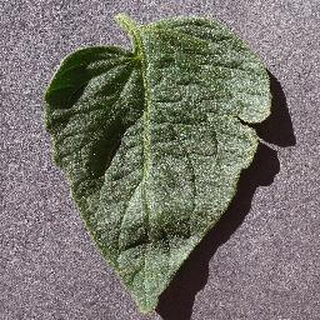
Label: healthy_tomato